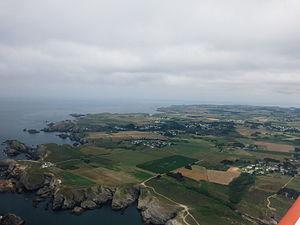
Vue aérienne de Bangor (Belle-Île-en-Mer), commune française du Morbihan (47° 19′ Nord - 3° 11′ Ouest), vue de la pointe du Talut, juillet 2014. Voir aussi Sauzon vue d'avion et en 2015.
Belle-Île-en-Mer, appelée plus couramment « Belle-Île », est une île française rocheuse située dans l'océan Atlantique, au sud de la Bretagne dans le département du Morbihan, à 12,3 km au sud de Quiberon, et à la même latitude que Le Croisic à 50 km. C'est la troisième plus grande île des côtes de la France métropolitaine après la Corse et Oléron, et la quatrième après Jersey si l'on prend en compte les Îles Anglo-Normandes. Elle reste la deuxième plus grande île métropolitaine non reliée au continent par un pont.